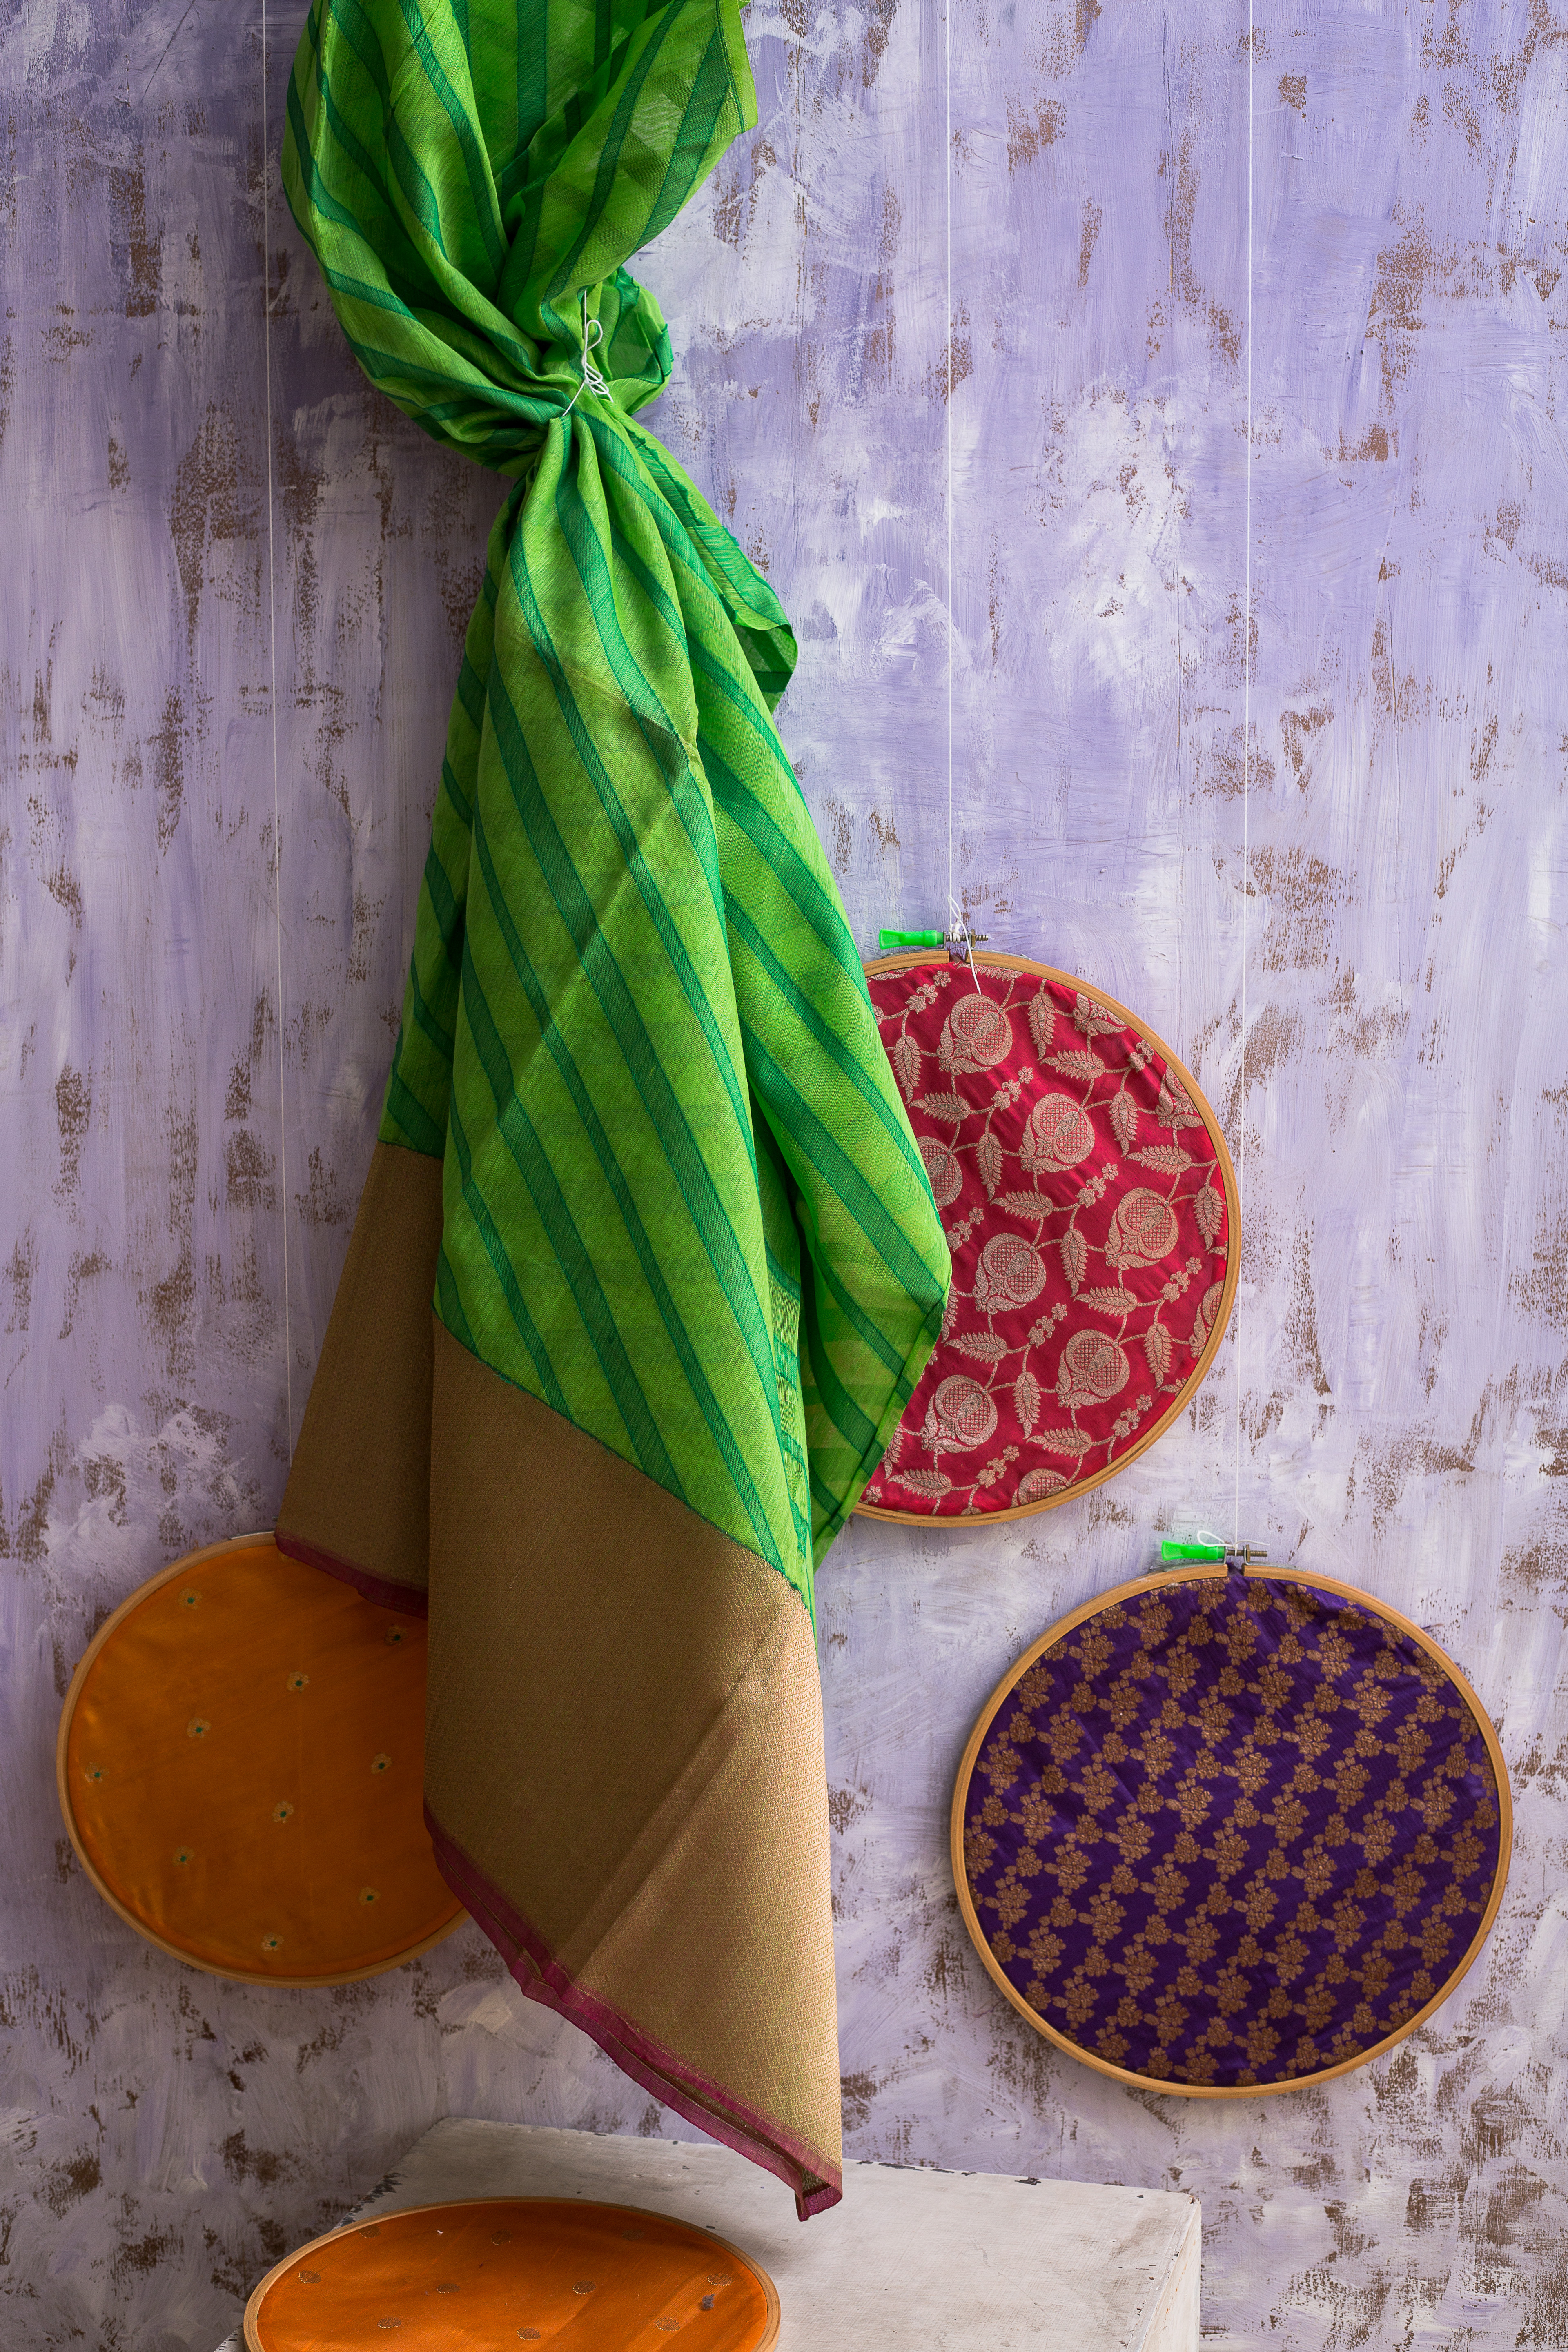
wedding, wear, green